Hummie Mann

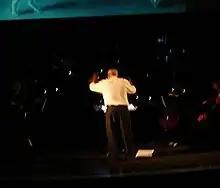
Mann conducting

Hummie Mann (born October 29, 1955) is a Canadian-born American film score composer. His credits include the Mel Brooks films "" and "".